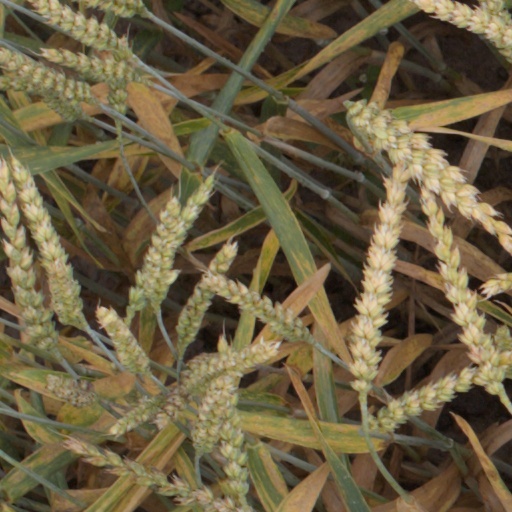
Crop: wheat